Melibe viridis

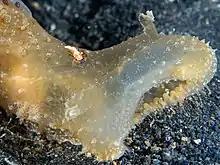
"Melibe viridis" with extended oral veil

The body reaches a length of 140 mm. Like some other nudibranch species, "M. viridis" has an oral veil that it uses to trap prey. This species has a particular morphology that easily distinguishes it from other nudibranchs. The body is elongated, beige to brown in color. The Melibe has a number of pairs of ceratas along the body, each of which acts as a gill. The ceratas are often darker in color than the body, sometimes with an orange apical part, their size decreasing towards the anterior part.